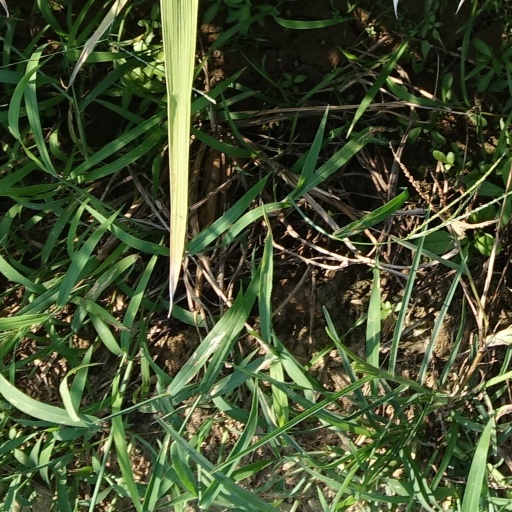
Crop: rice